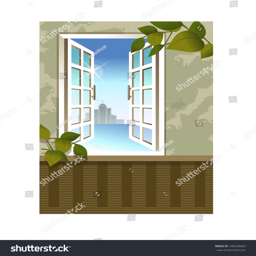
the view of window in the room